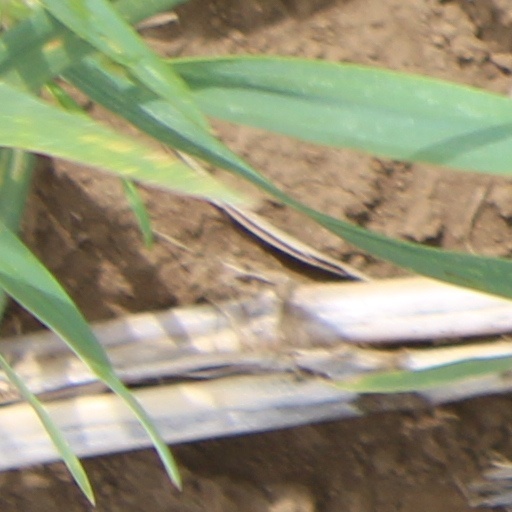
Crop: wheat